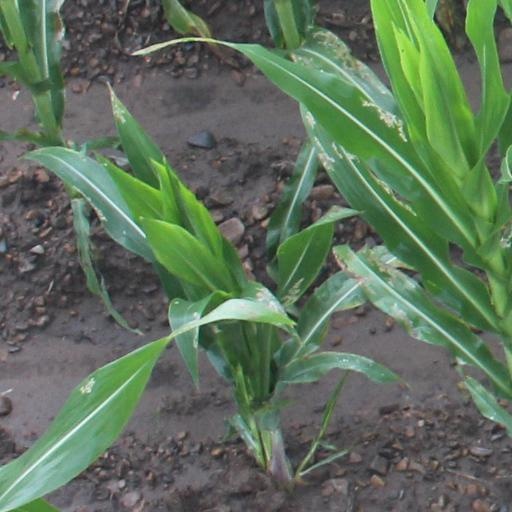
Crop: maize; corn